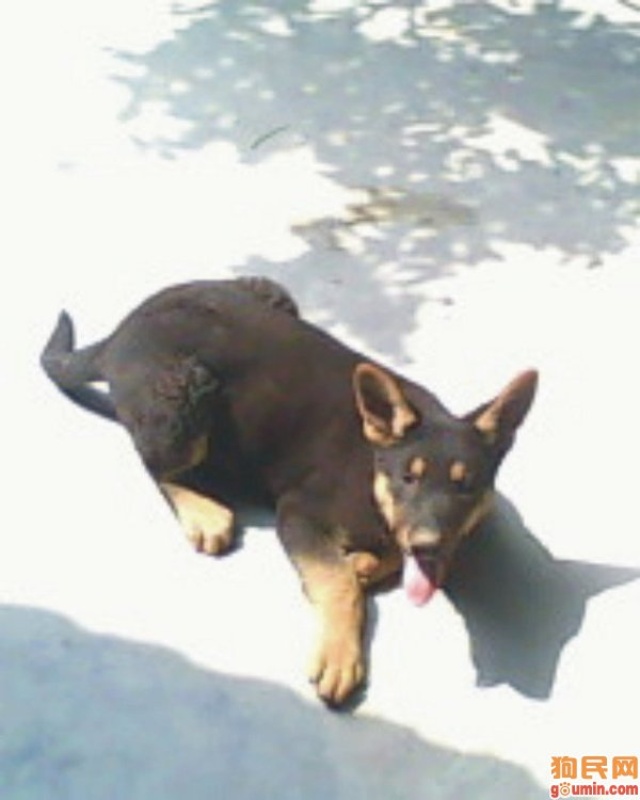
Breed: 258-n000104-Black_sable